Cleopatra's Daughter

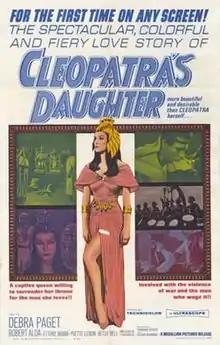

Cleopatra's Daughter is a 1960 historical drama film set in Egypt during the reign of the pharaoh Khufu (r. 2589-2566 BC). The film stars Debra Paget and was directed by Fernando Cerchio. For some reason, the English version was translated very differently from the original Italian script, setting the film in the 1st century BC, rather than the early Bronze Age.